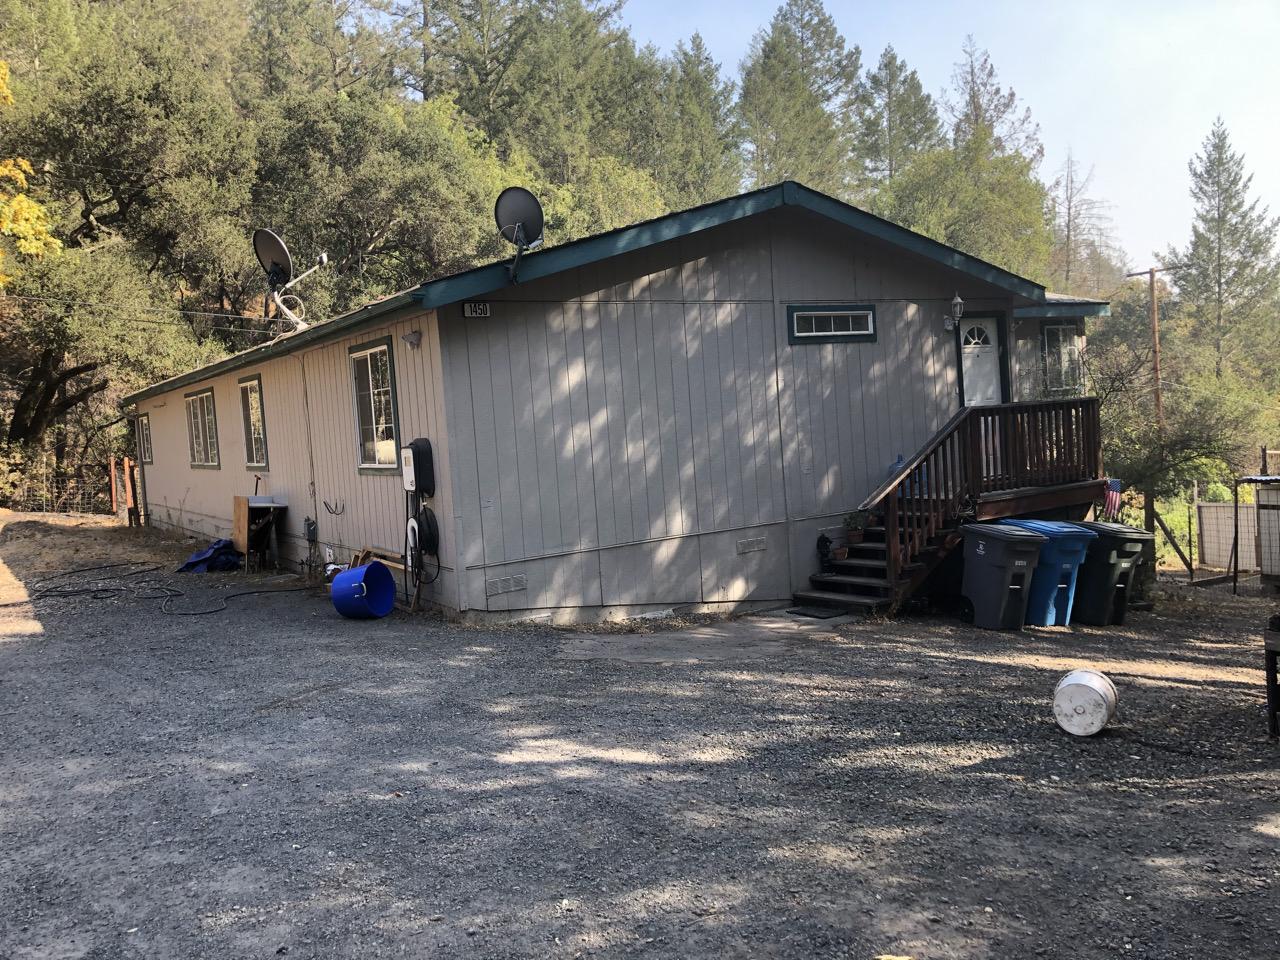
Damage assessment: no_damage